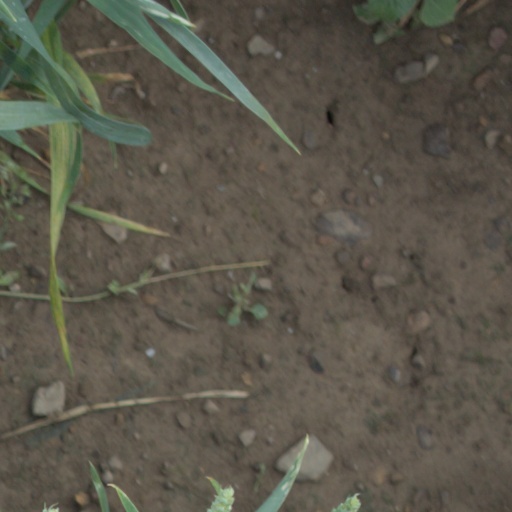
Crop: wheat